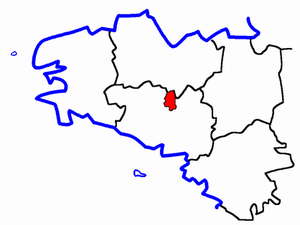
Le canton de Rohan est une ancienne division administrative française, située dans le département du Morbihan et la région Bretagne.